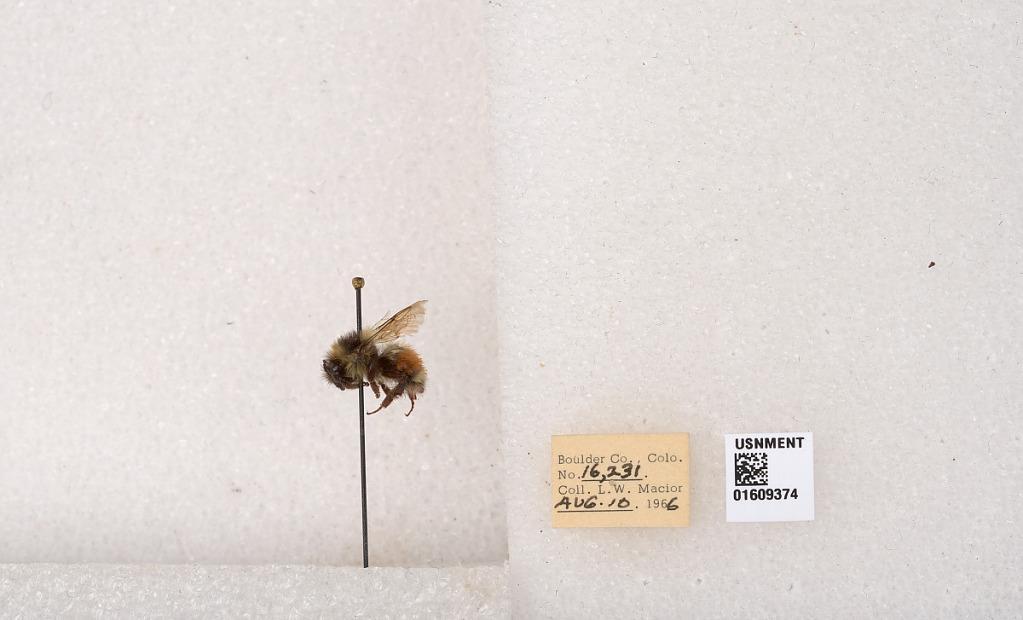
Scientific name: Bombus (Pyrobombus) sylvicola Kirby
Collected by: L. Macior
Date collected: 1966-8-10
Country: United States
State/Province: Colorado
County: Boulder
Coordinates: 40.0263, -105.3